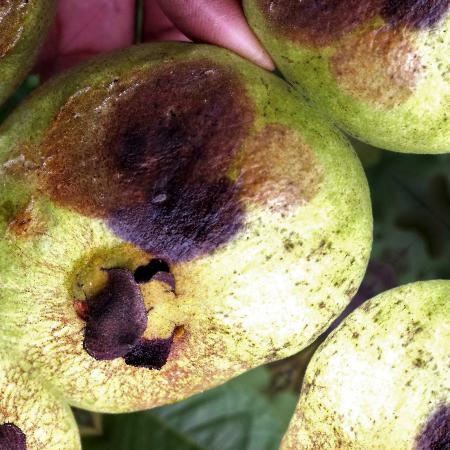
Label: Styler and Root